Battle of Cer

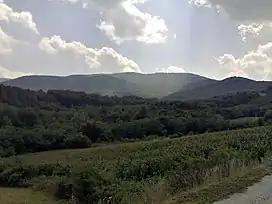
A valley, mountain and forests photographed from the side of a road.

From 29 July to 11 August, the Austro-Hungarian army launched a series of artillery attacks in northern and northwestern Serbia and subsequently managed to exploit the bombardments by constructing a system of pontoon bridges across the Sava and Drina rivers. The Serbians knew that it was impossible for their forces to line the Austro–Serbian border, which extended . Putnik thereby re-ordered the Serbian army to fall back on a traditional line of defence as he grouped the bulk of his forces in Šumadija, from where they could rapidly move either north or west. Strong detachments were posted in the towns of Valjevo and Užice, and outposts were stationed at every important point on the frontier. At this stage, all the Serbian General Staff could do was wait until the Austro-Hungarian invasion plan materialized.